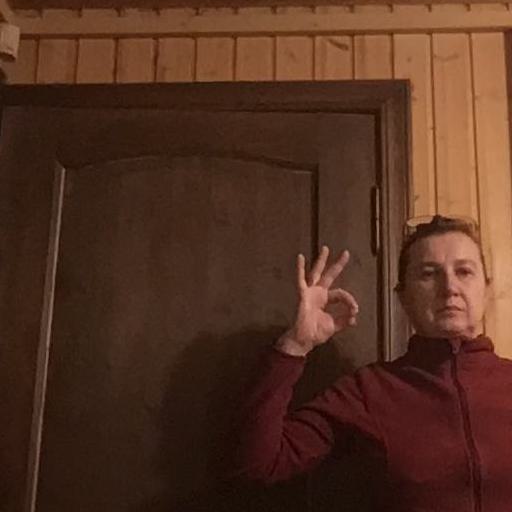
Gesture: ok